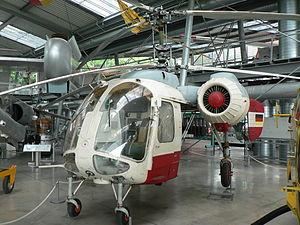
Le Kamov Ka-26 est un hélicoptère civil à rotors contrarotatifs coaxiaux conçu par la société russe Kamov.